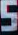
Number: 5